James Caan

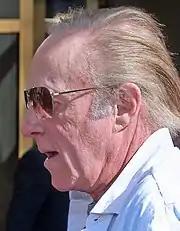
Caan at the 2010 Toronto International Film Festival

In 2003, Caan portrayed Jimmy the Con in the film "This Thing of Ours", whose associate producer was Sonny Franzese, longtime mobster and underboss of the Colombo crime family. The same year, Caan played Will Ferrell's estranged book publisher father in the enormously successful family Christmas comedy "Elf", and auditioned for, and won, the role of Montecito Hotel/Casino president "Big Ed" Deline in "Las Vegas". On February 27, 2007, Caan announced that he would not return to the show for its fifth season to return to film work; he was replaced by Tom Selleck.